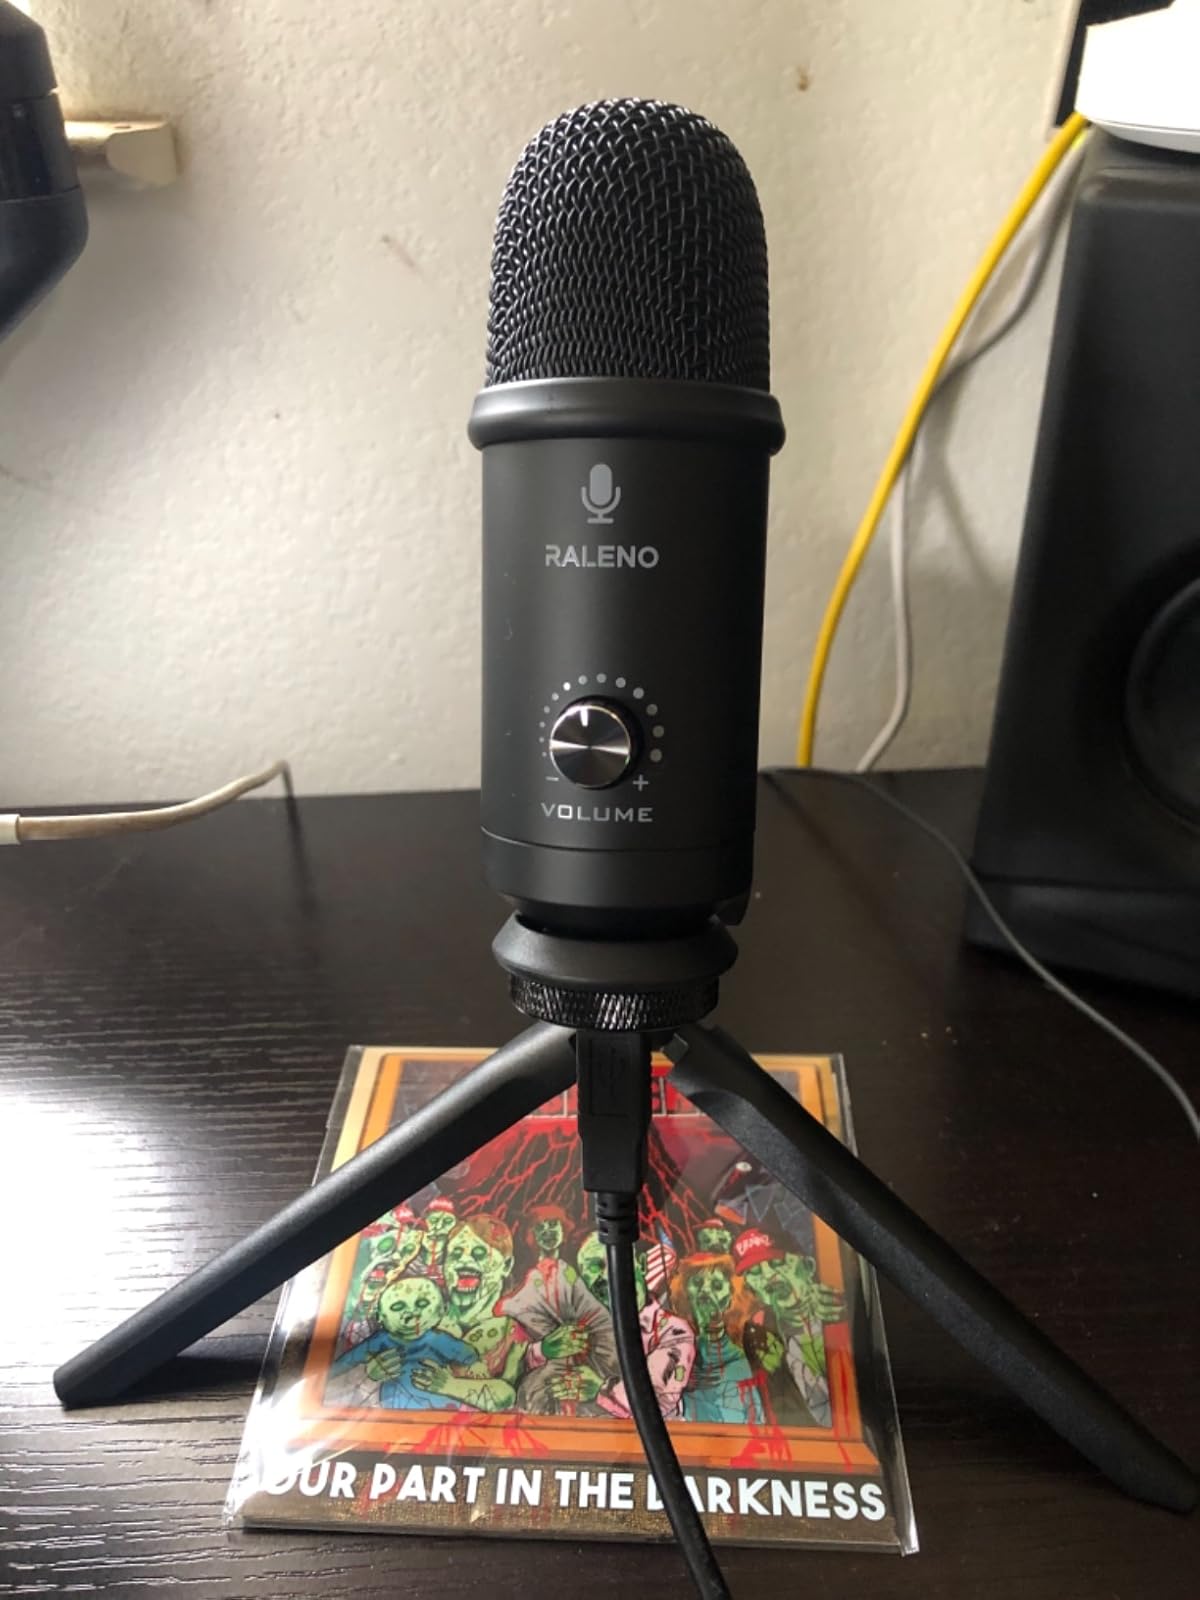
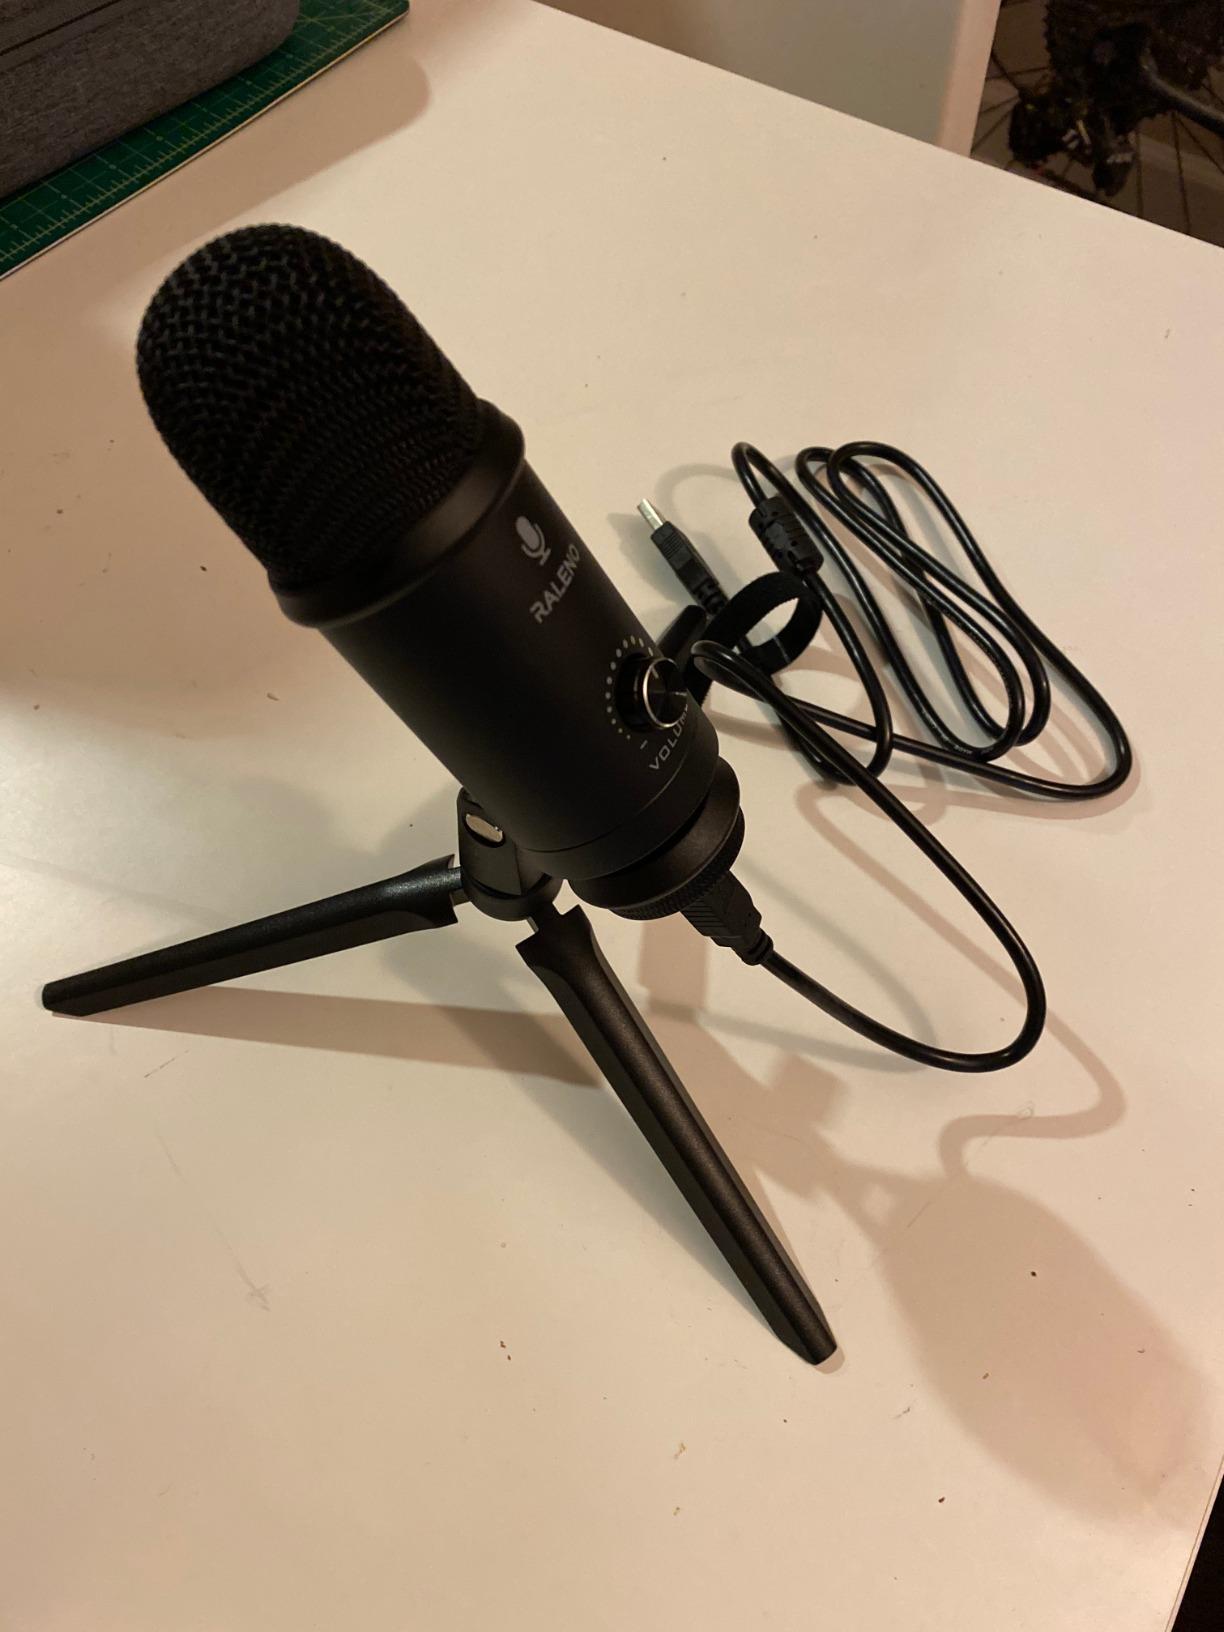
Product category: microphone
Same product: yes